Honda

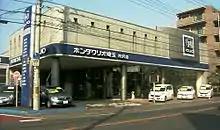
Honda Clio (Saitama, Japan)

HRC combines participation in motorcycle races throughout the world with the development of high-potential racing machines. Its racing activities are an important source for the creation of leading-edge technologies used in the development of Honda motorcycles. HRC also contributes to the advancement of motorcycle sports through a range of activities that include sales of production racing motorcycles, support for satellite teams, and rider education programs.